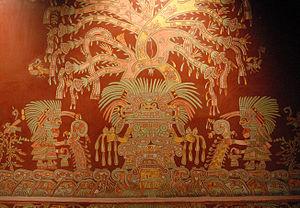
La grande déesse de Teotihuacán est une hypothétique déesse de la civilisation précolombienne de la cité de Teotihuacán, dont les ruines sont situées à l'est de la ville de Mexico.
Teotihuacan est un important site archéologique de la vallée de Mexico, comprenant certaines des plus grandes pyramides méso-américaines jamais construites en Amérique précolombienne. Outre ses structures pyramidales, Teotihuacan est également connue pour ses grands complexes résidentiels, son avenue centrale appelée par les archéologues « chaussée des Morts » et ses nombreuses peintures murales aux couleurs bien conservées.